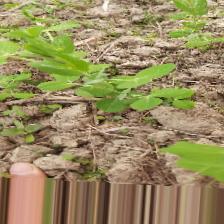
Label: Powdery Mildew